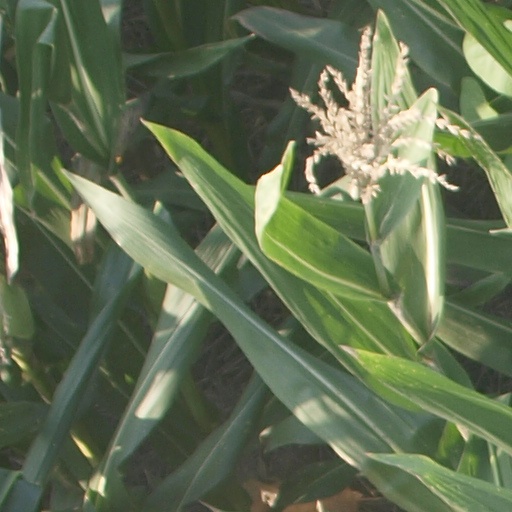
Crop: maize; corn